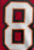
Number: 8